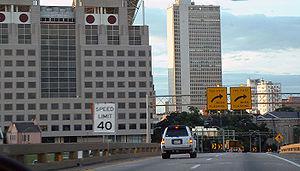
L'Interstate 10 est une autoroute inter-États située dans le Sud des États-Unis. Elle commence sur la Côte Ouest à la California State Route 1, à Santa Monica en Californie, et finit à l'Interstate 95, à Jacksonville en Floride.